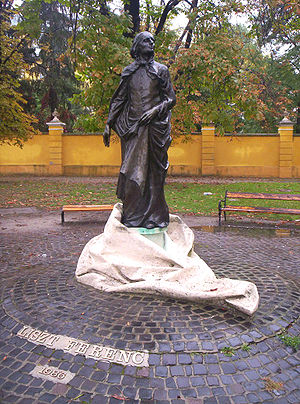
Franz Liszt / Galleri
Franz Liszt var en østrig-ungarsk komponist, pianist og dirigent. Liszt var også særdeles velbevandret i litteratur og filosofi og tog de fire af de syv grader, der skulle til for at blive katolsk præst. Han selv skrev sig F. Liszt og alt i tysk.